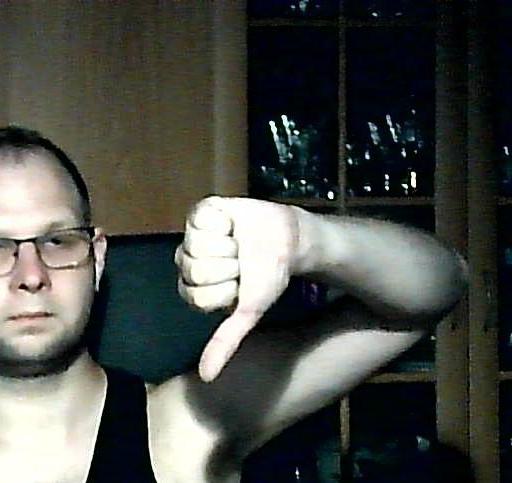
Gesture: dislike